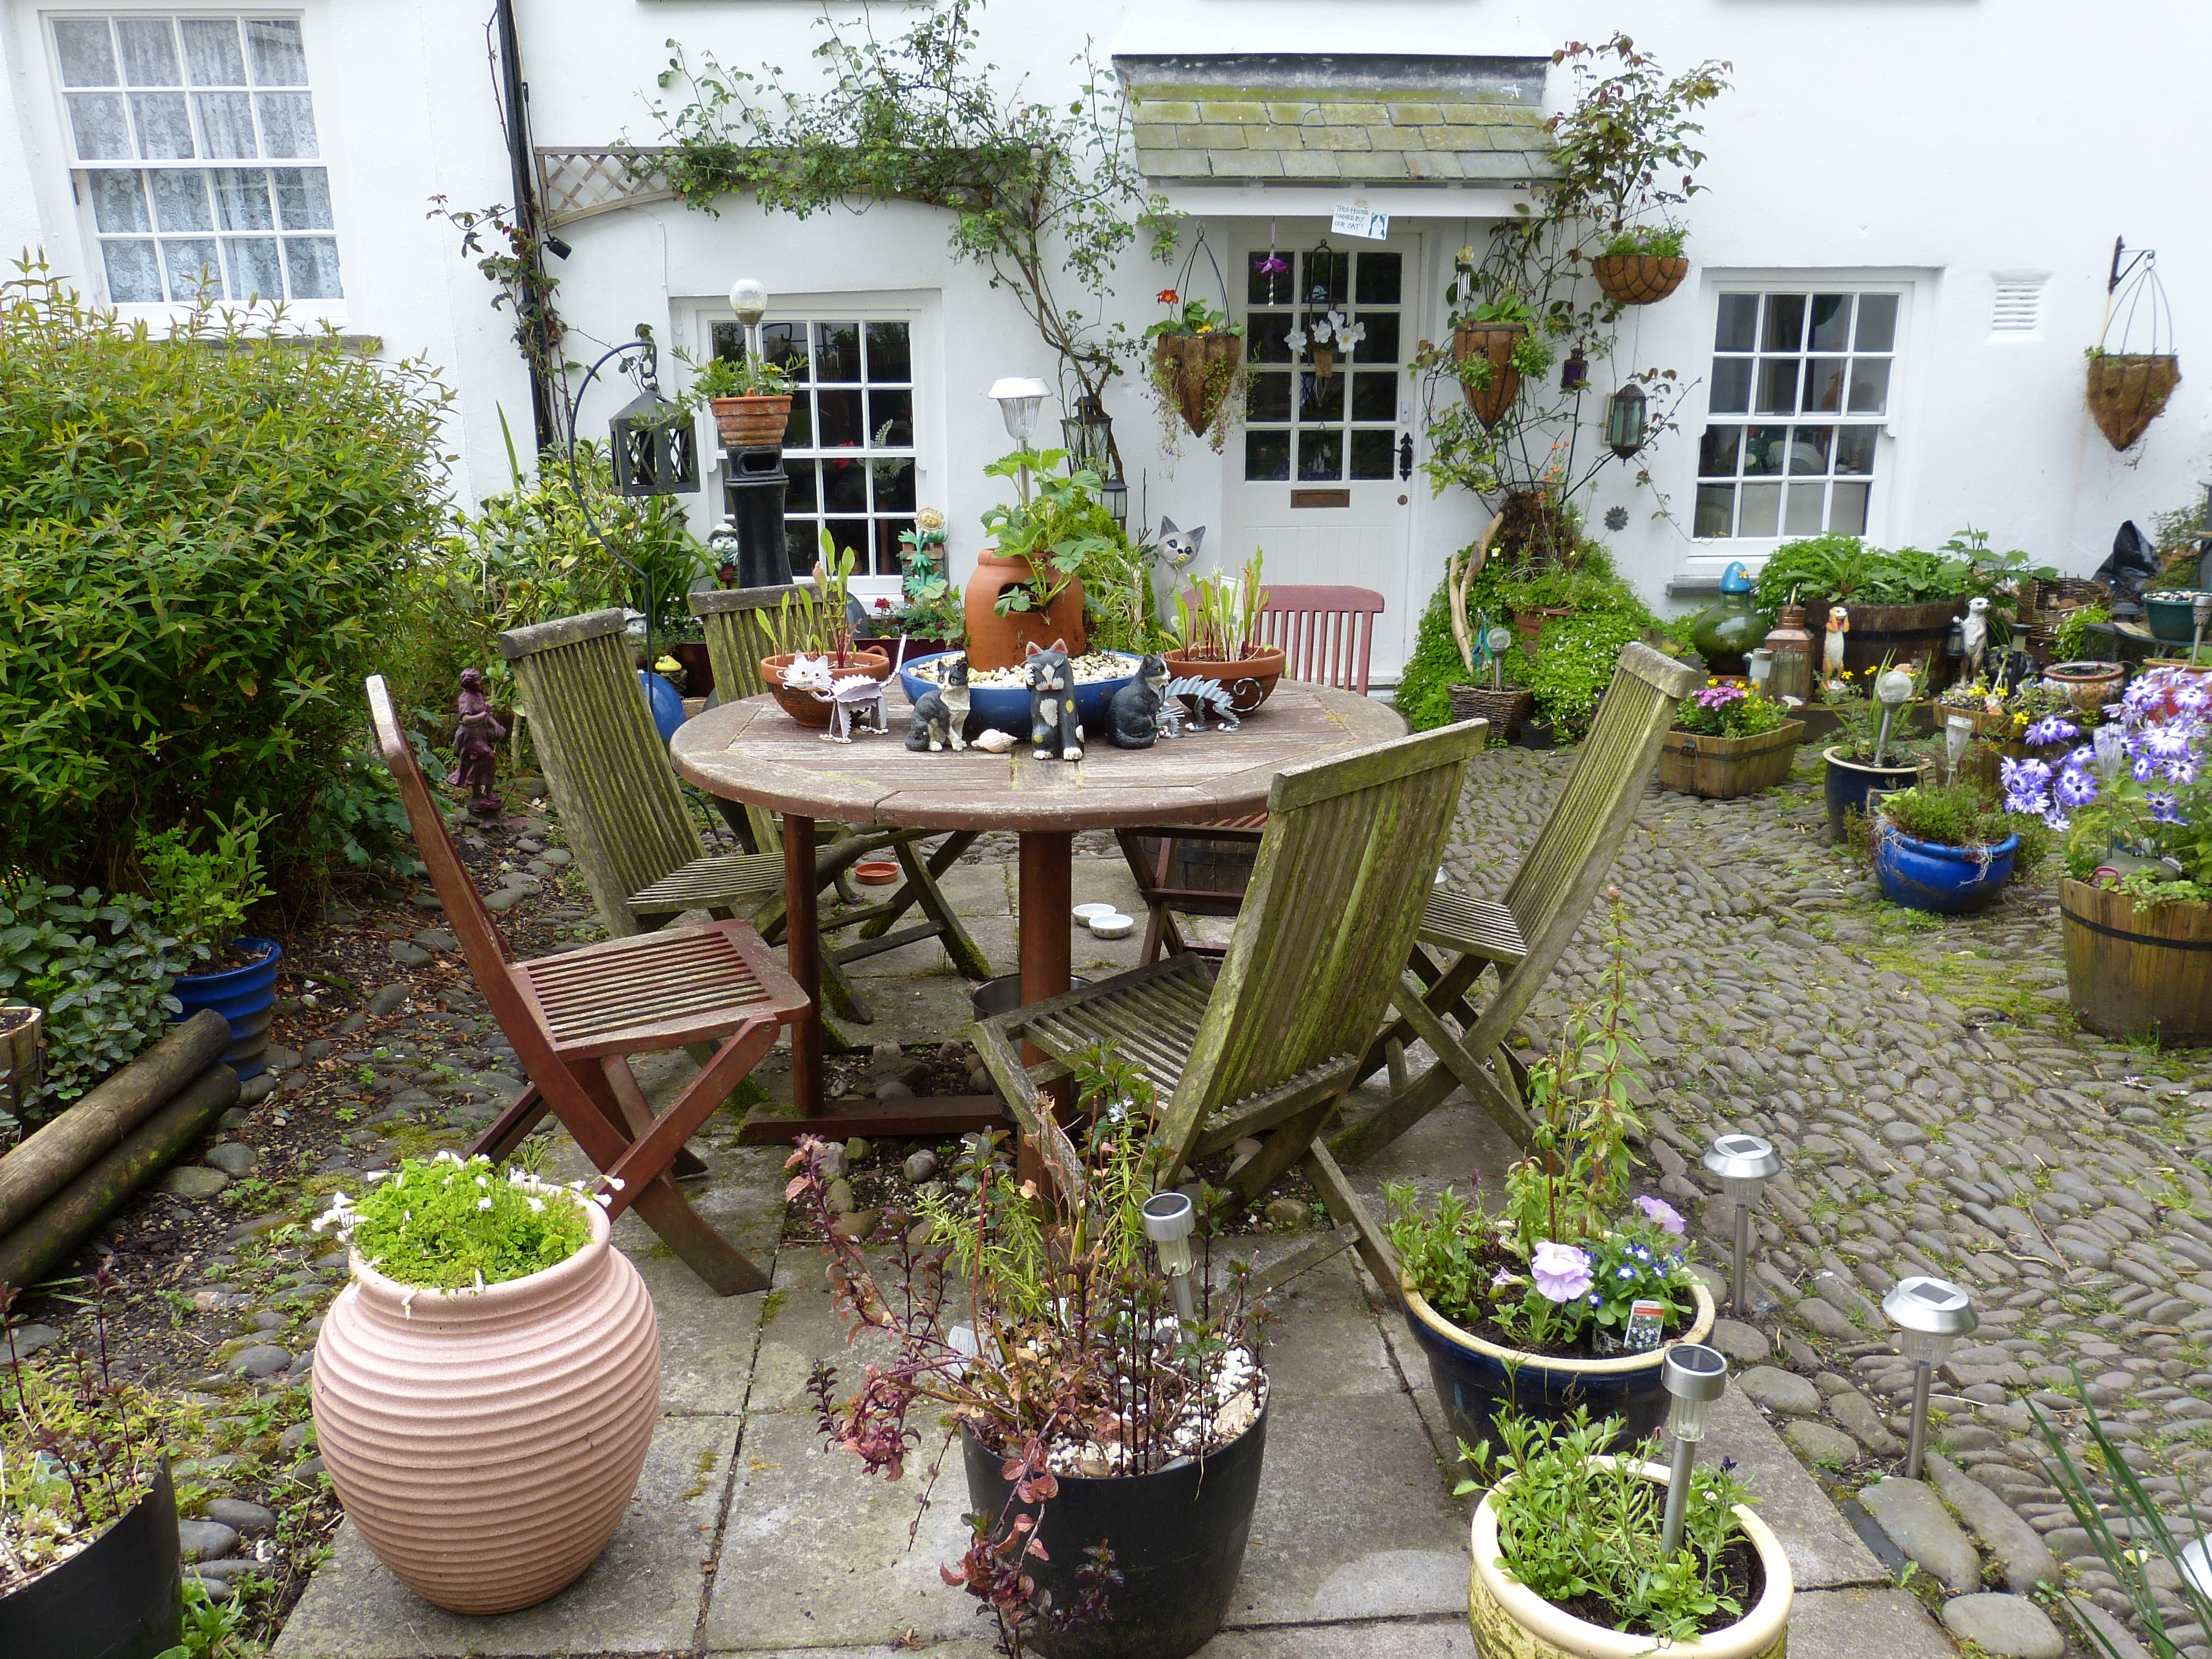
table, plant, flower, chair, village, idyllic, cottage, backyard, property, rest, garden, tourism, flora, flowers, england, courtyard, yard, floristry, cornwall, recovery, united kingdom, front yard, outdoor structure